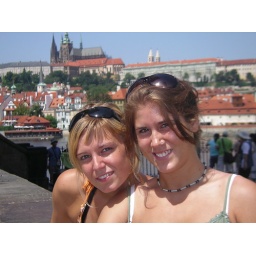
Renee and I sitting on Charles bridge in Prague